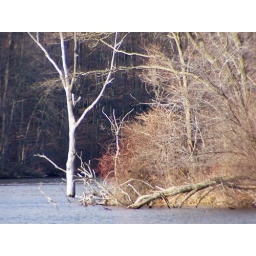
Bare tree in the lake